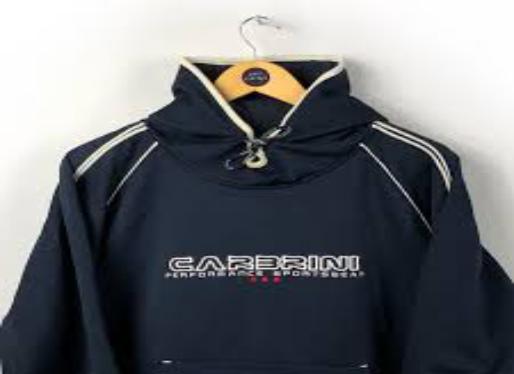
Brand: Carbrini
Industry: Clothes